Far side of the Moon

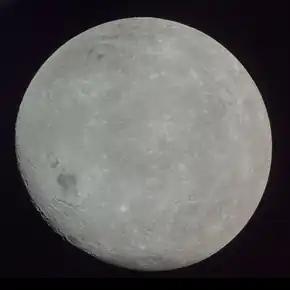
Photograph of the far side of the Moon, with Mare Orientale (center left) and the "mare" of the crater Apollo (top left) being visible, taken by Orion spacecraft during the Artemis 1 mission

The far side of the Moon is the hemisphere of the Moon that is facing away from Earth, the opposite hemisphere is the near side. It always has the same part of the Moon oriented away from Earth because of synchronous rotation in the Moon's orbit. Compared to the near side, the far side's terrain is rugged, with a multitude of impact craters and relatively few flat and dark lunar maria ("seas"), giving it an appearance closer to other barren places in the Solar System such as Mercury and Callisto. It has one of the largest craters in the Solar System, the South Pole–Aitken basin. The hemisphere has sometimes been called the "Dark side of the Moon", where "dark" means "unknown" instead of "lacking sunlight" each location on the Moon experiences two weeks of sunlight while the opposite location experiences night. Actually it is brighter than the near side, lacking the large areas of darker maria surface.